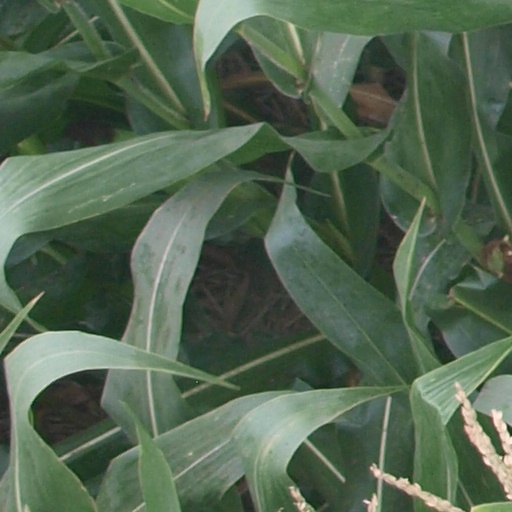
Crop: maize; corn